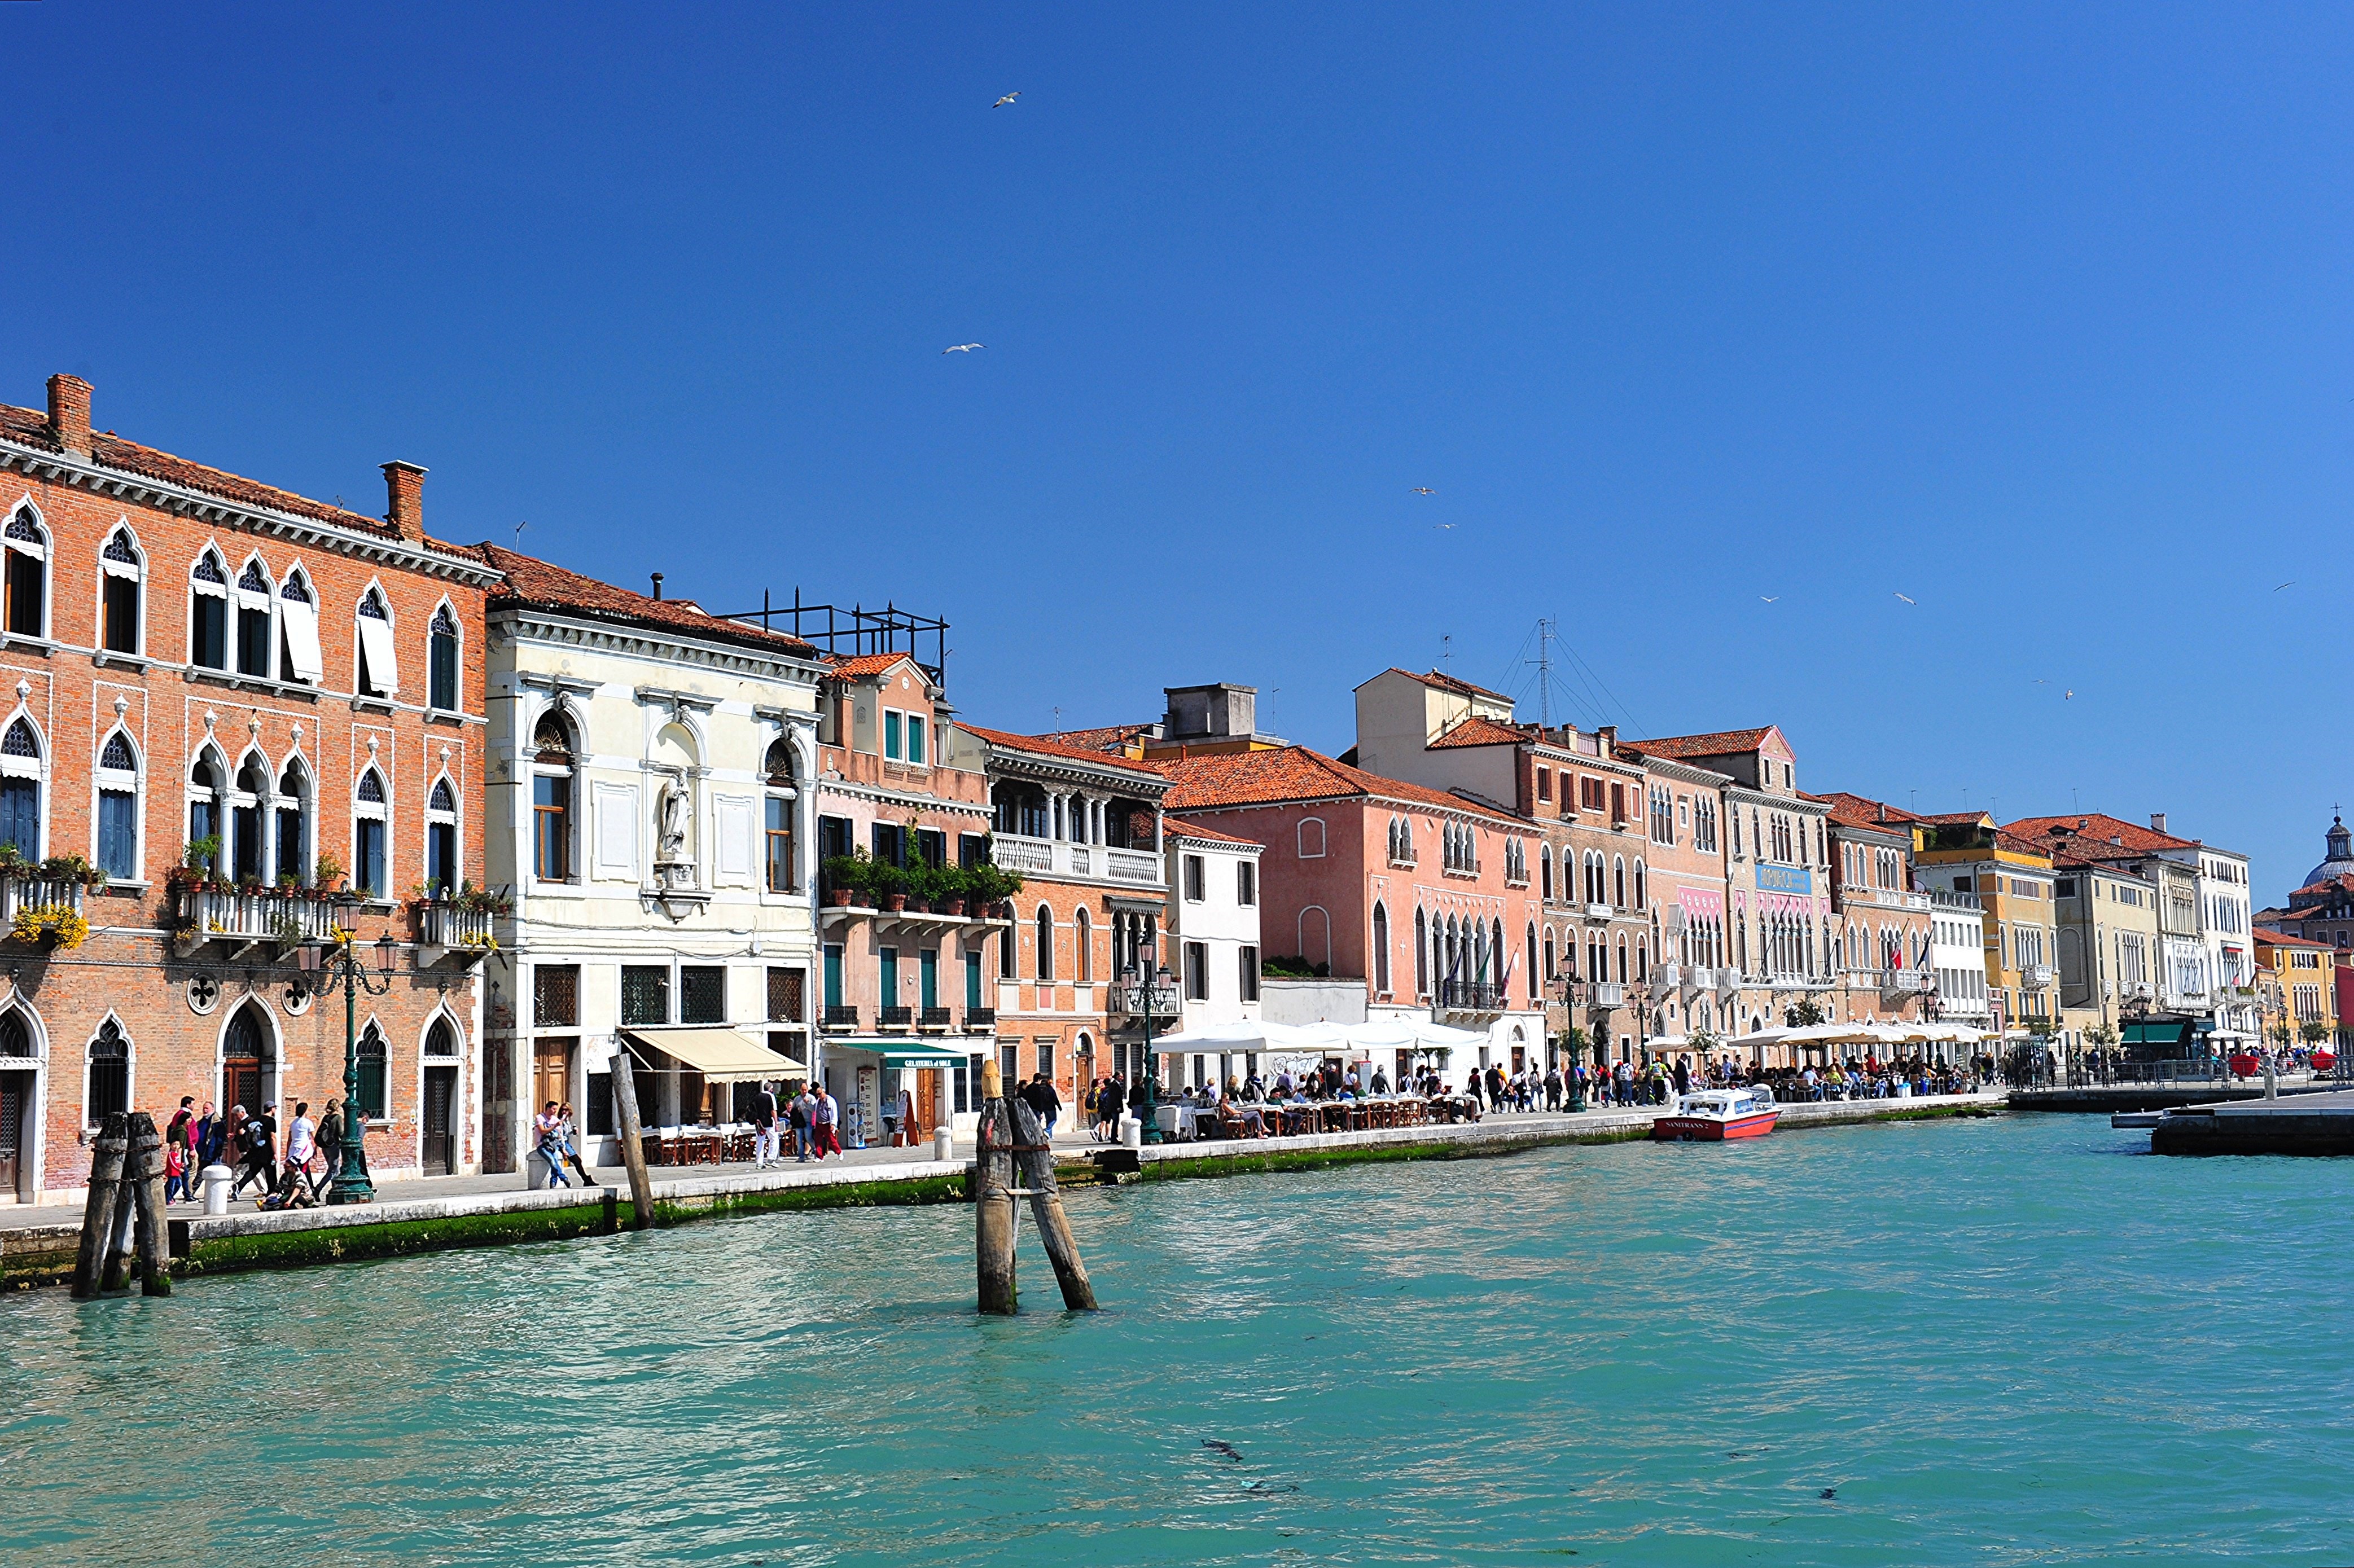
sea, coast, water, architecture, town, city, canal, cityscape, vacation, seaside, europe, vehicle, landmark, italy, harbor, venice, waterfront, waterway, body of water, place, buildings, channel, famous, italian, landform, venetian, geographical feature